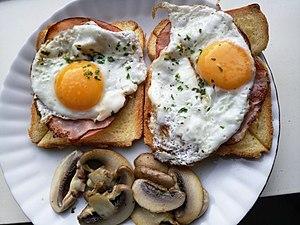
Le petit déjeuner anglais ou petit déjeuner irlandais en Irlande est le déjeuner traditionnel typique des pays anglophones, un des emblèmes anglomanes britanniques, célèbre dans le monde entier. Élu meilleur petit déjeuner dans une étude de 2010 menée sur un échantillon de 26 000 personnes réparties dans 36 pays, sa richesse en matière grasse apporte environ un tiers des besoins journaliers.